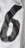
Number: 6